Trevi, Umbria

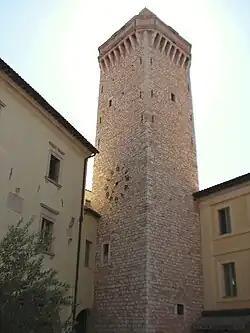
Watch tower on the main town square

Trevi's main museum is the Museo S. Francesco, attached to the Gothic church of that name, now secularized; it contains some slight Roman lapidary material, but a more important collection of Umbrian painting from the late Middle Ages through the 17th century: the main work is the "Coronation of the Virgin" altarpiece by Lo Spagna, originally in San Martino. Particularly notable are a group of ex-votos representative of 16th‑ through 18th‑century folk art.